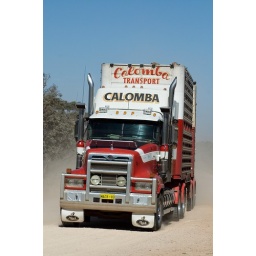
A Mack Super-Liner sheep truck pulls out of the Nasser feed lot near Lower Light.